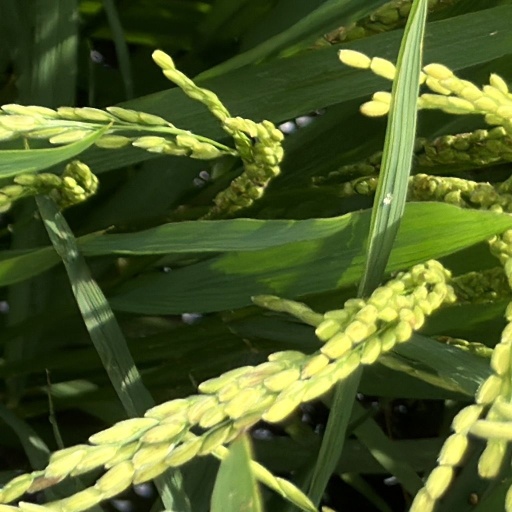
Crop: rice